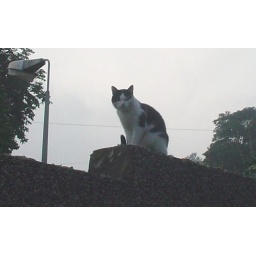
a cat sitting on the wall in Dover